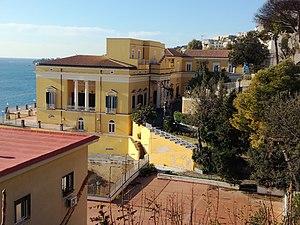
La Villa Doria d'Angri est une bâtisse historico-artistique de Naples, située dans le quartier collinaire de Posillipo.